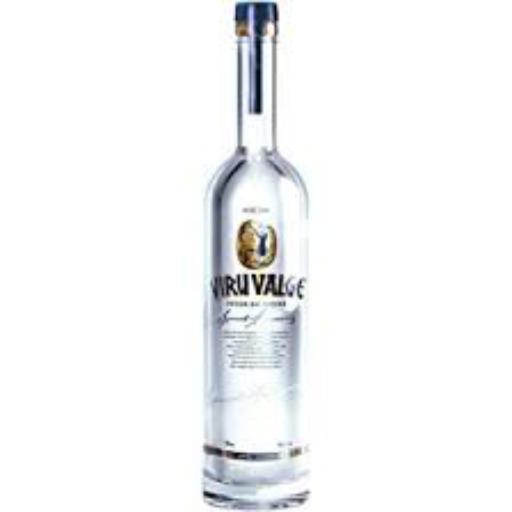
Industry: Food